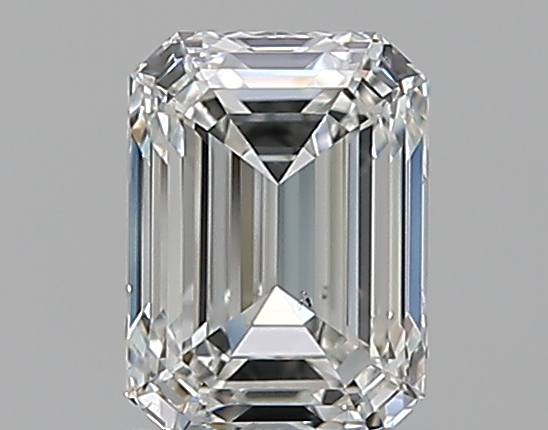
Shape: emerald
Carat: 0.9
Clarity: VS2
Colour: G
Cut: VG
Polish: EX
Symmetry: VG
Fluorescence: N
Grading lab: GIA
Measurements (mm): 6.2 x 4.55 x 3.18